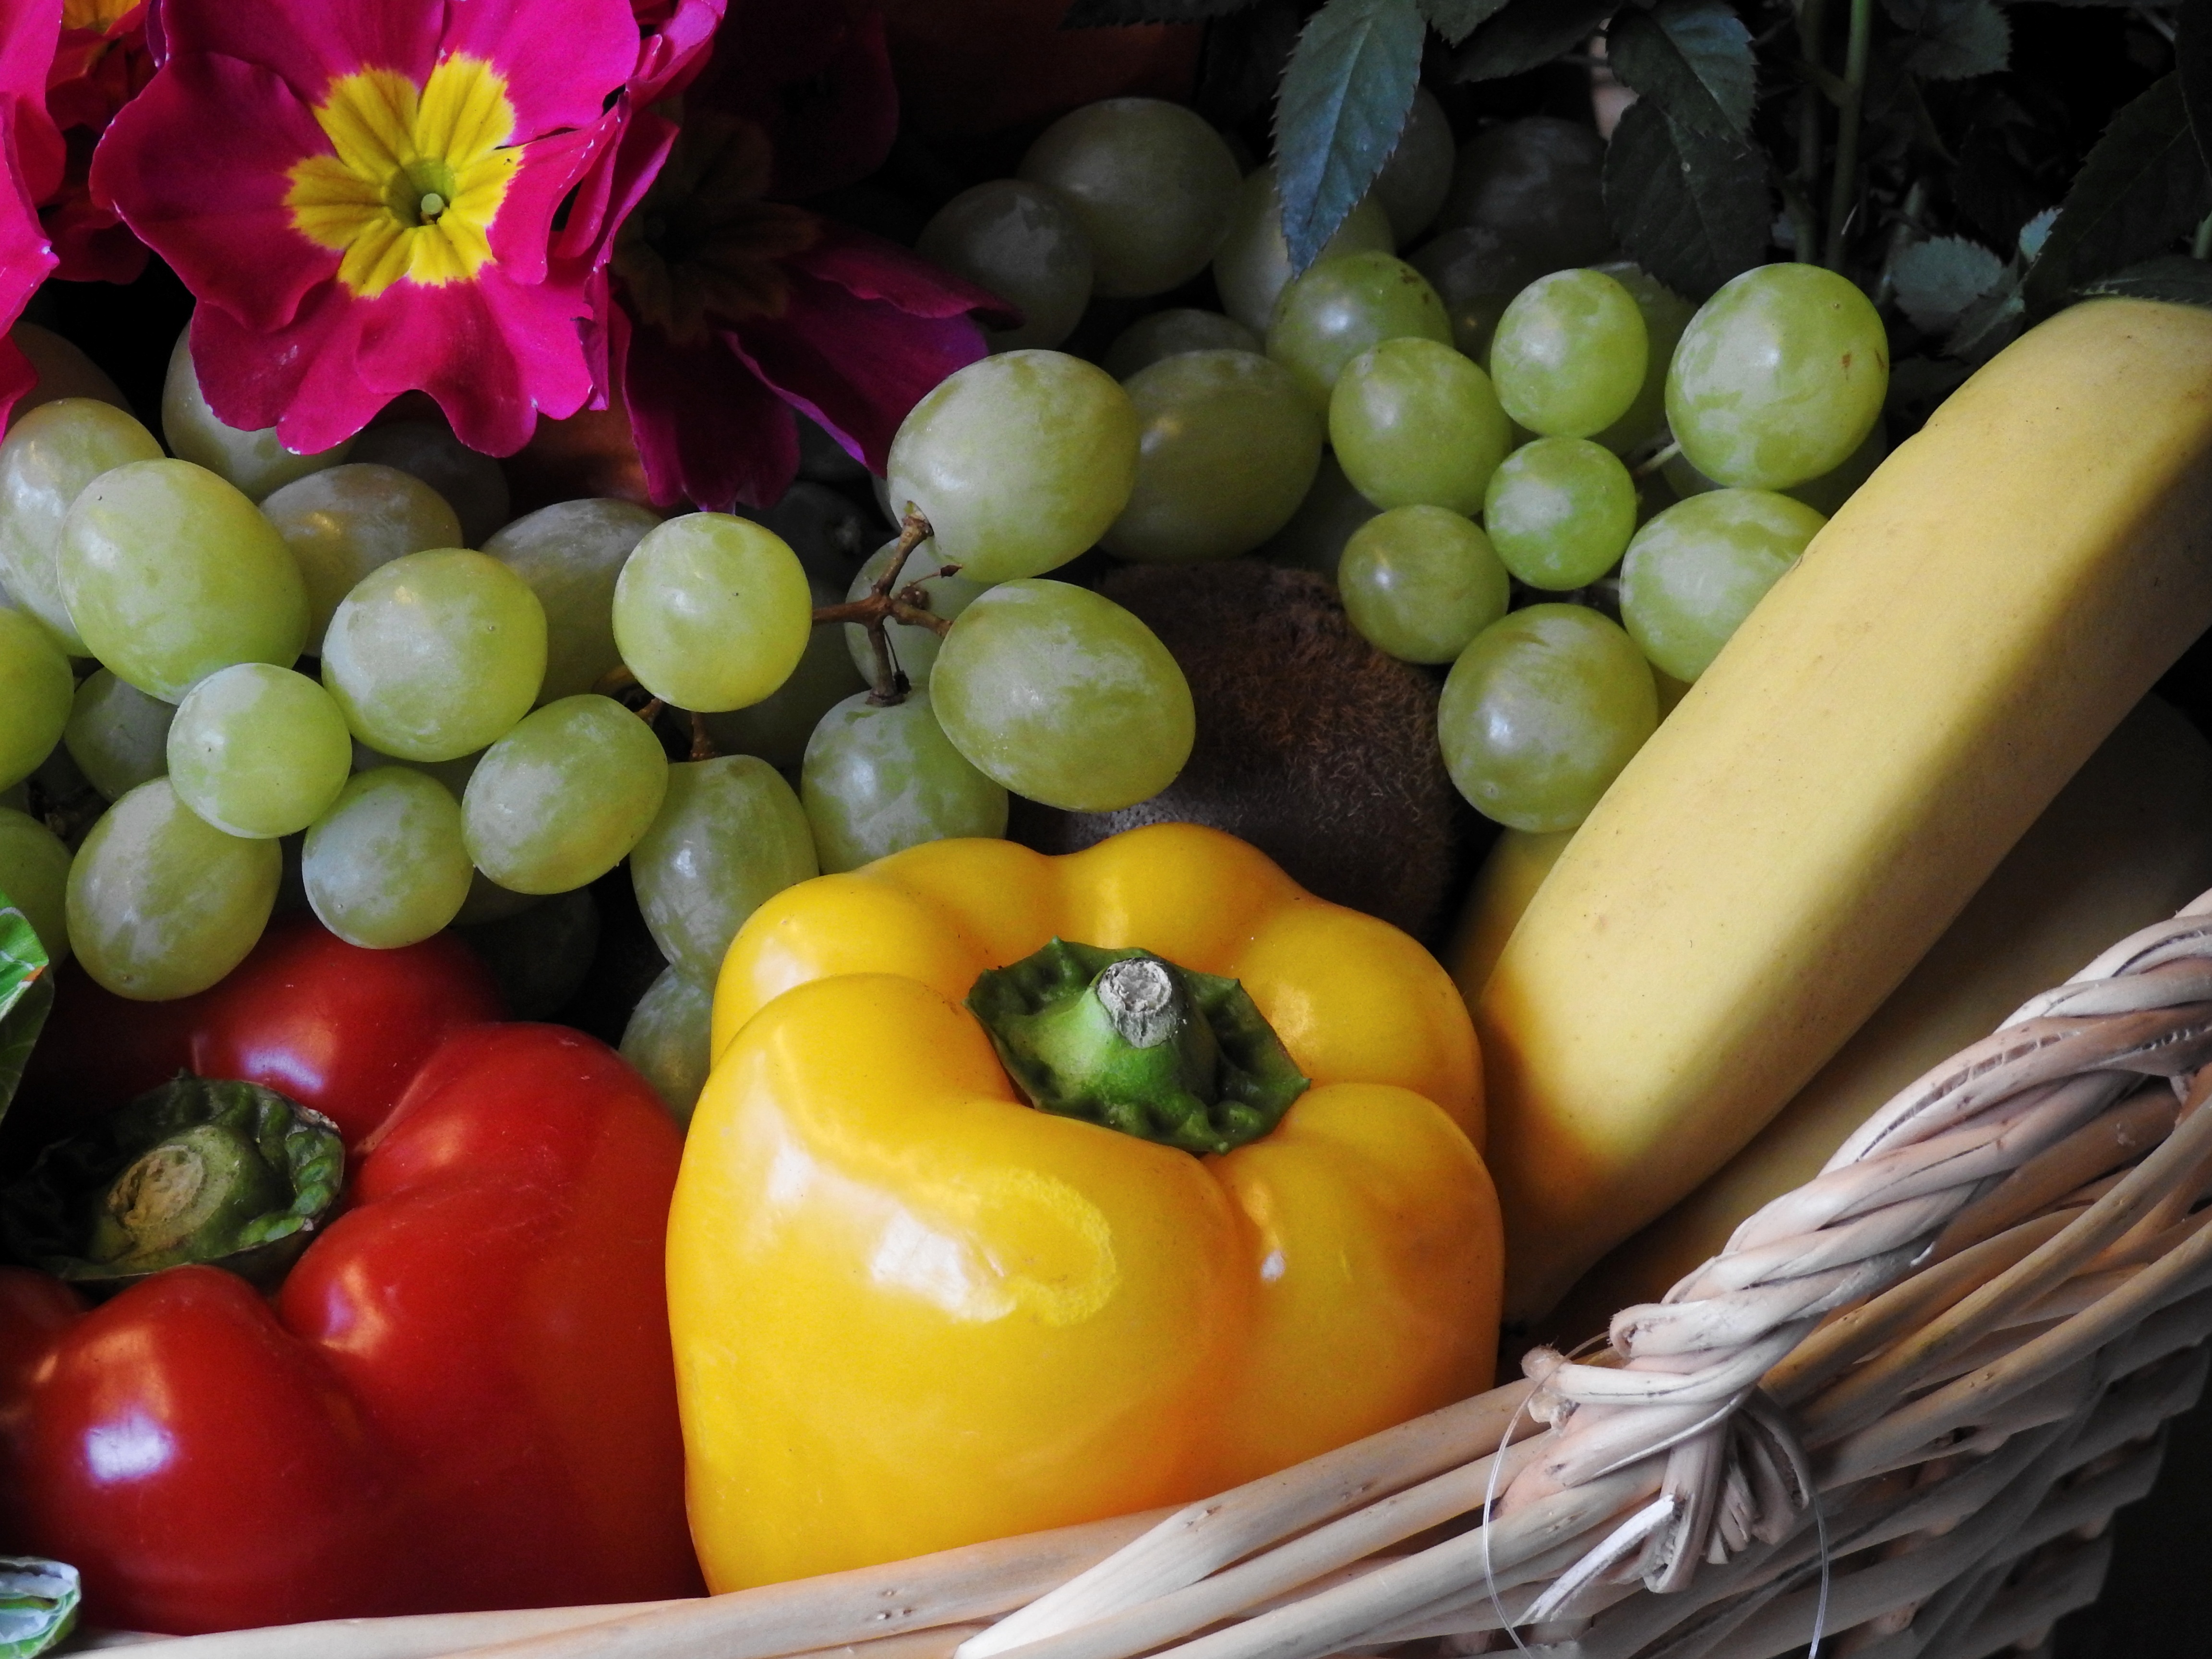
blossom, plant, fruit, bloom, food, produce, vegetable, kitchen, basket, banana, eat, still life, painting, cook, flowers, kiwi, nutrition, vegetables, grapes, birthday, paprika, flowering plant, land plant, gift basket